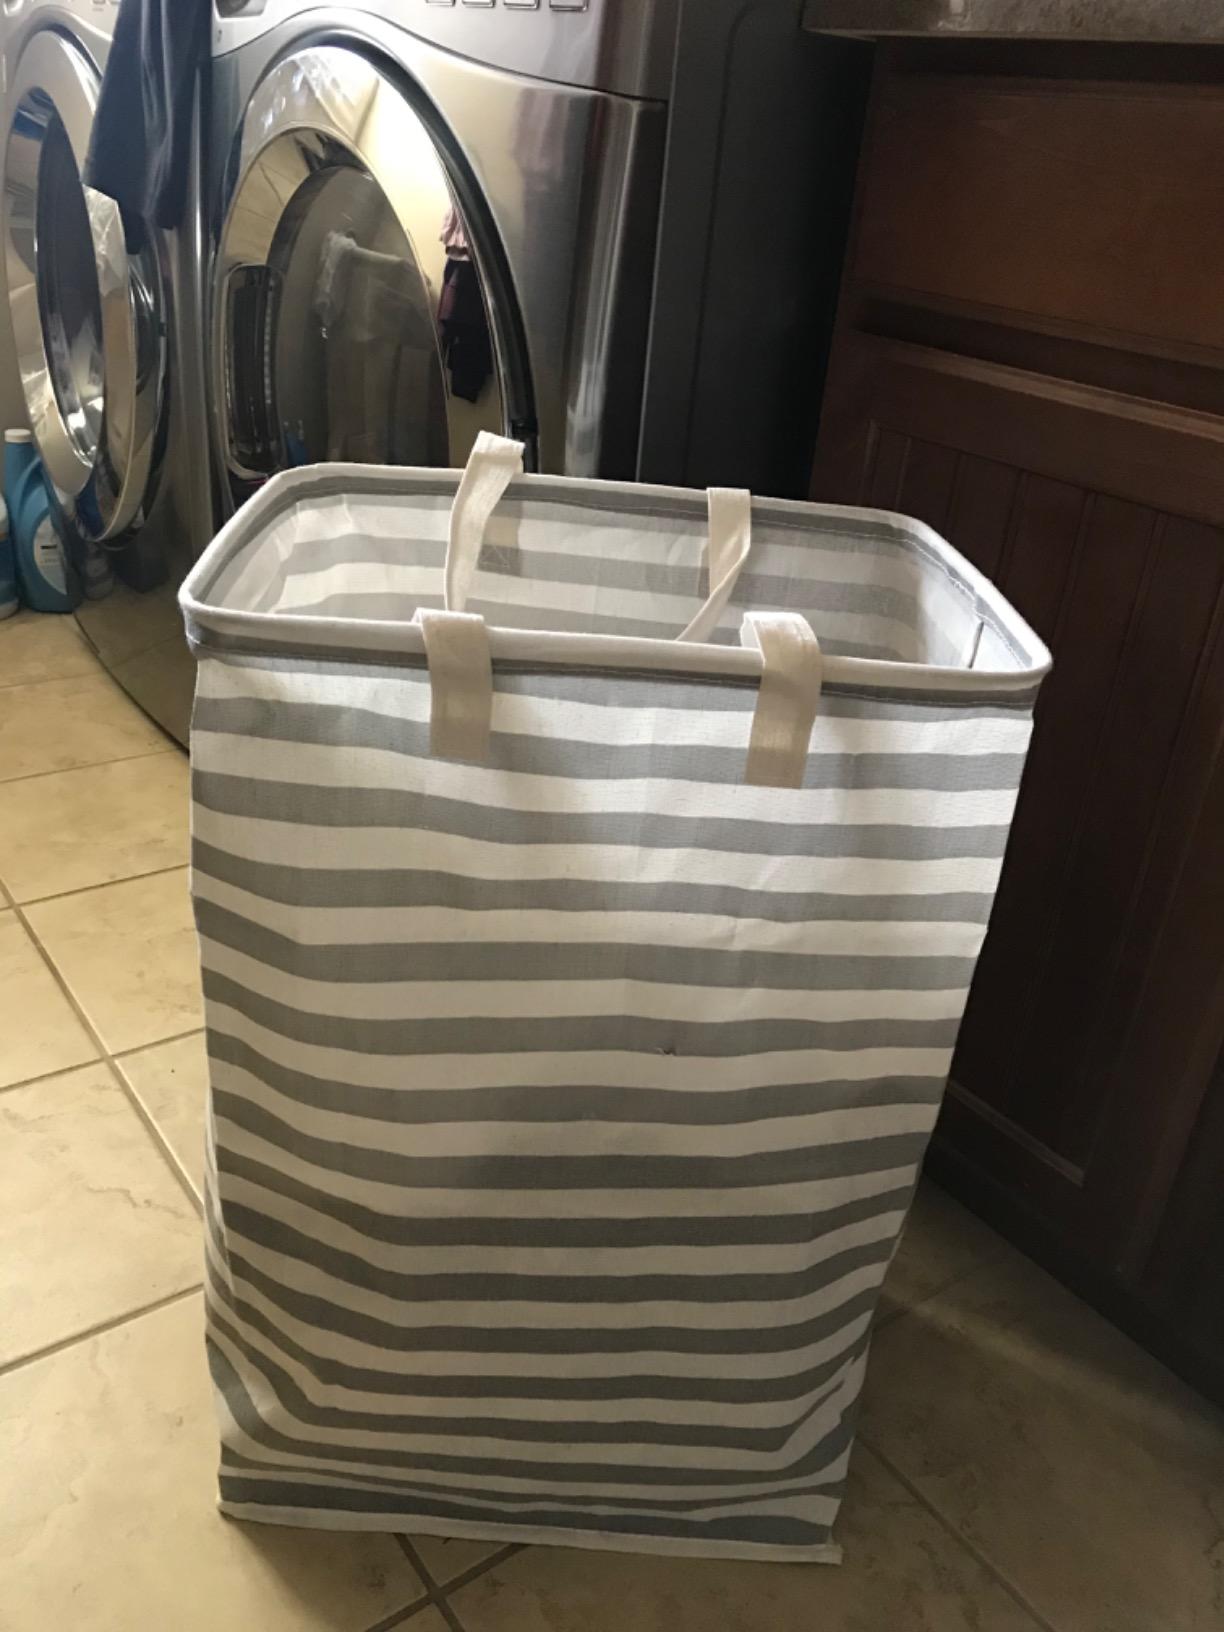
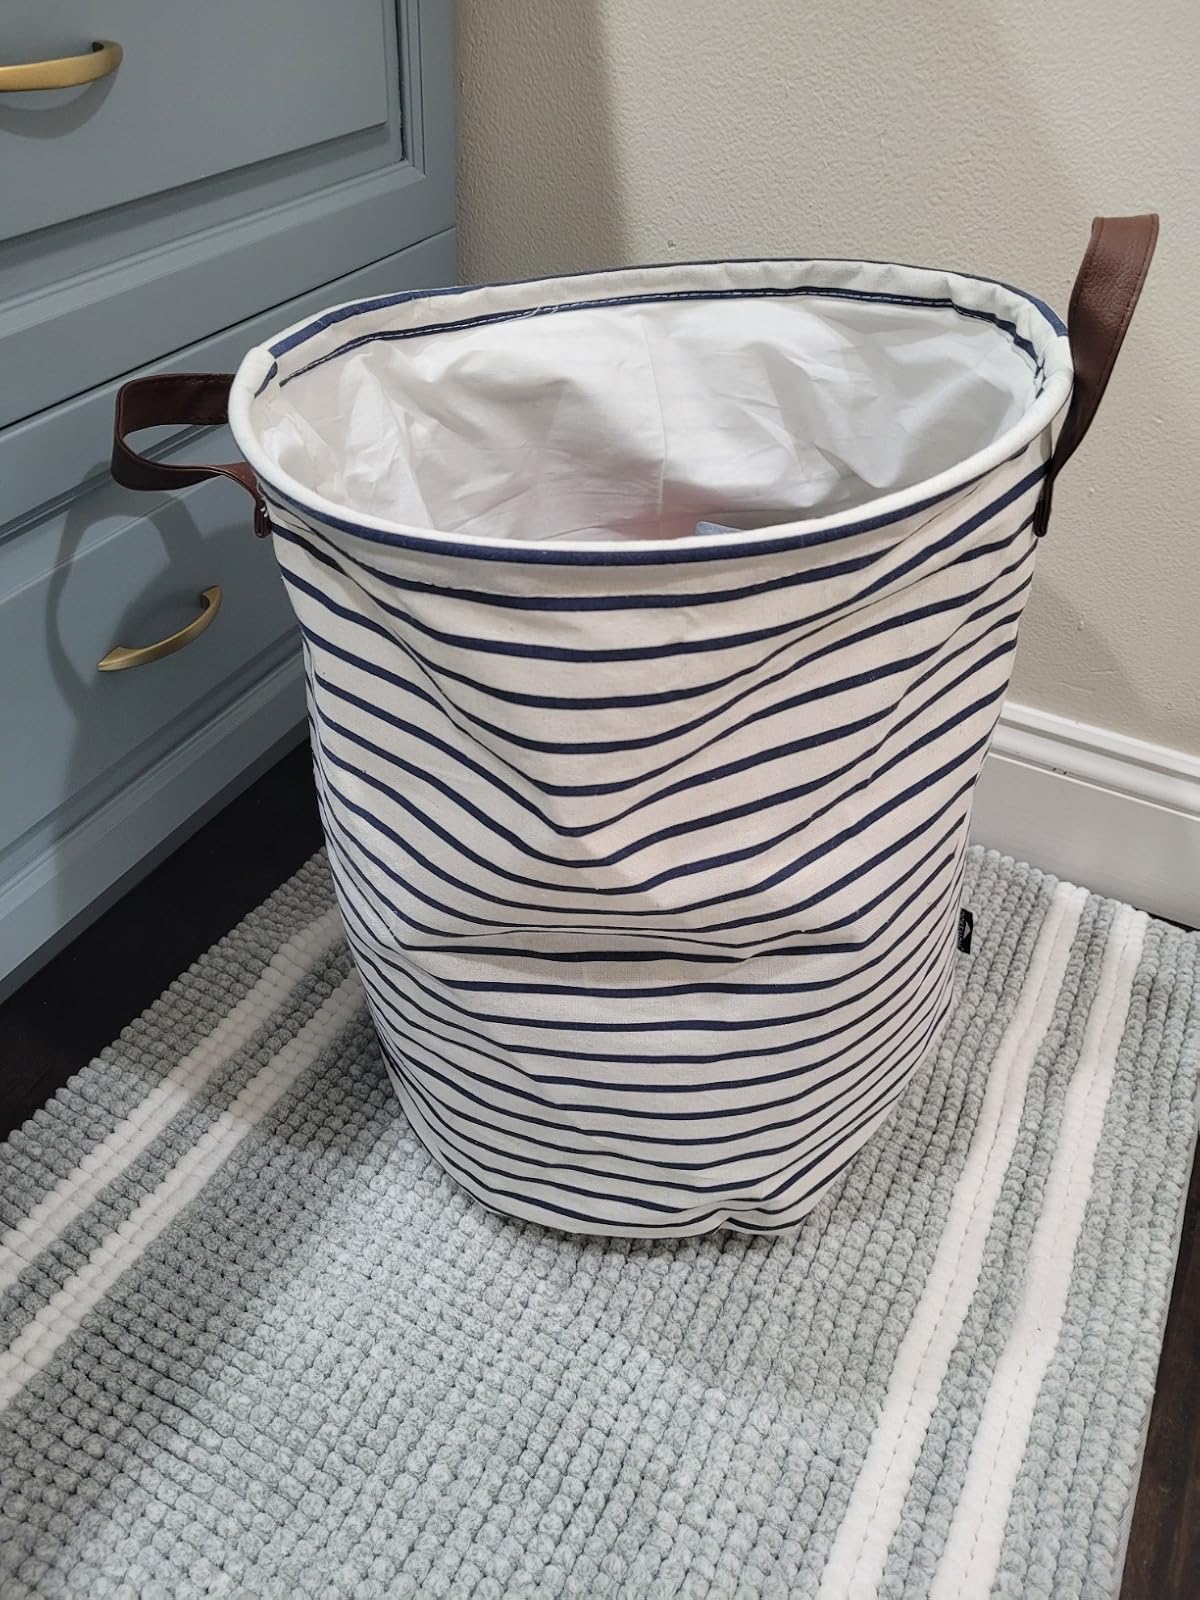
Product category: items_hamper
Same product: no